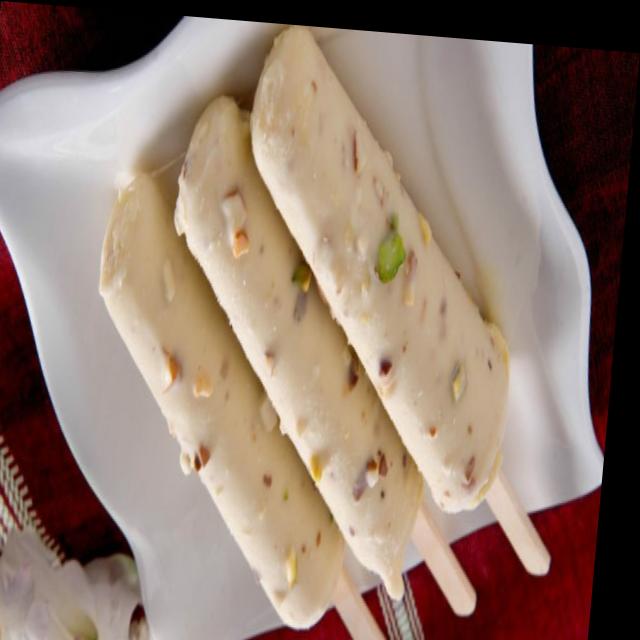
Dish: kulfi